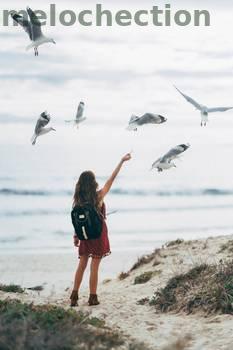
Label: Watermark